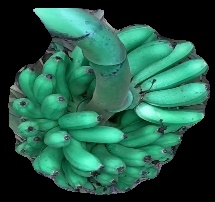
Variety: rasbale
Grade: grade1